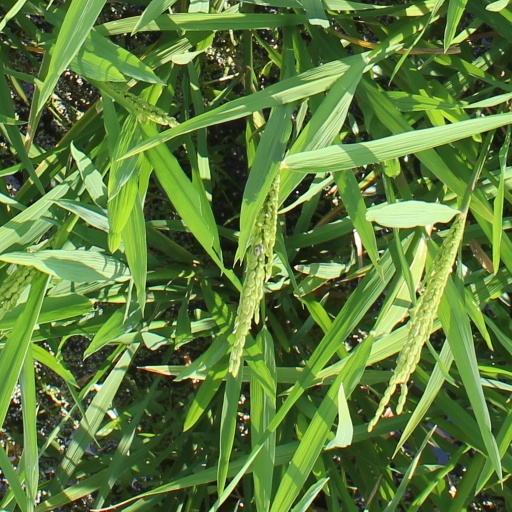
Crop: rice